Genocides in history (1490 to 1914)

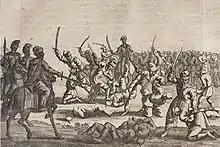
Depiction of the Batih massacre, where 3,000–5,000 Polish captives were killed after the Battle of Batih in 1652.

Timothy Tackett countered that "the Vendée was a tragic civil war with endless horrors committed by both sides—initiated, in fact, by the rebels themselves. The Vendeans were no more blameless than were the republicans. The use of the word genocide is wholly inaccurate and inappropriate." Historians Frank Chalk and Kurt Jonassohn consider the Vendée a case of genocide, while historian Peter McPhee highlights that using Chalk and Jonassohn's definition the Vendée does not fit a case of "one-sided mass killing". Historian Pierre Chaunu called the Vendée the first ideological genocide, linking it to later examples of totalitarian mass killings. Adam Jones estimates that 150,000 Vendeans died in what he also considers a genocide.